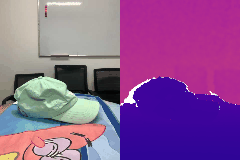
Label: hat